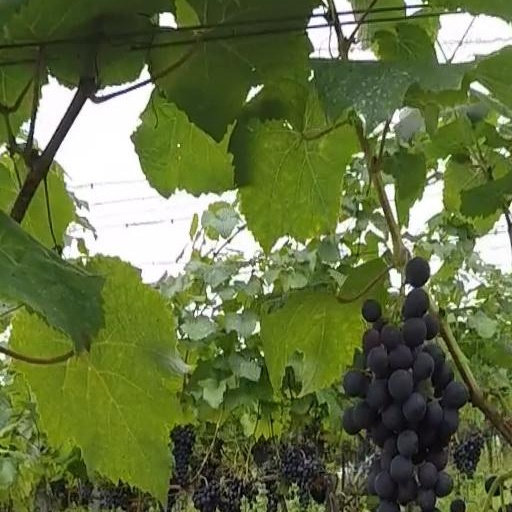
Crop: grape